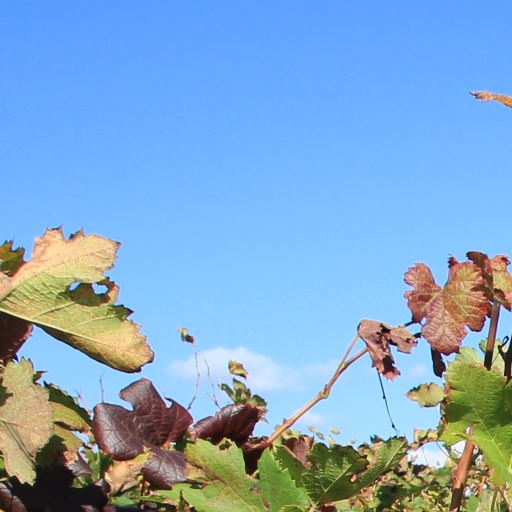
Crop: grape